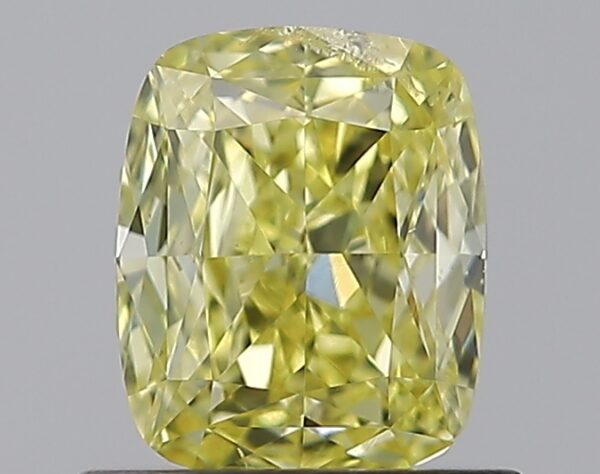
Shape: cushion
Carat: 0.82
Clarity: I1
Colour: FANCY
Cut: EX
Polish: VG
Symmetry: GD
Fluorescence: N
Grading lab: GIA
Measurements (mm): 6.01 x 4.94 x 3.06